Shirley Kellogg

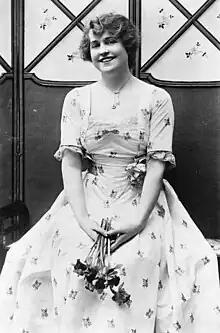
From a postcard published by J. Beagles & Co. Ltd.

Shirley Kellogg (born 27 May 1887 in Minneapolis, Minnesota) was an American actress and singer who found greater success in Britain than in America, mostly in revue.